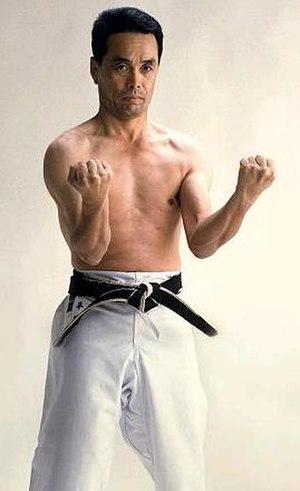
Auteur
Saiko Shihan Osamu Hirano né en 1939 à Wakayama, est un karatéka japonais. Il s'entraîna au début de sa carrière en 1953 avec Maître Syozo Ujita, à l'époque Président de la GoJuKai Federation et ancien élève de Chojun Miyagi. Puis dès 1963, il poursuivit sa recherche du karaté en suivant les leçons de Maître Gogen Yamaguchi, lui-même. Il multiplia les titres de champions entre 1965 et 1969, que ce soit au Japon ou avec l'équipe nationale japonaise à l'étranger. Il est aujourd'hui 8 Dan JKF et Président de l'International Goju-Ryu Karate-Do Kuyukai. Il est aussi le fondateur de cette grande école Goju-Ryu KuYuKai.
Le karaté est un art martial, dit japonais. Cependant, son origine est okinawaïenne, qui a longtemps constitué un royaume indépendant du Japon, au sud de l'île de Kyūshū.
Le style de karaté Goju-Ryu traditionnel réputé pour son efficacité et un travail axé sur la santé, marie des techniques originelles issues de différentes écoles chinoises conservées intactes ainsi que les bases ancestrales d'Okinawa. Des apports japonais et indien l’ont complété.